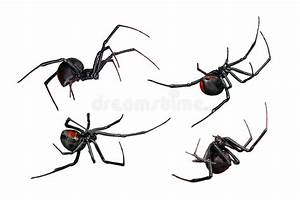
Label: spider